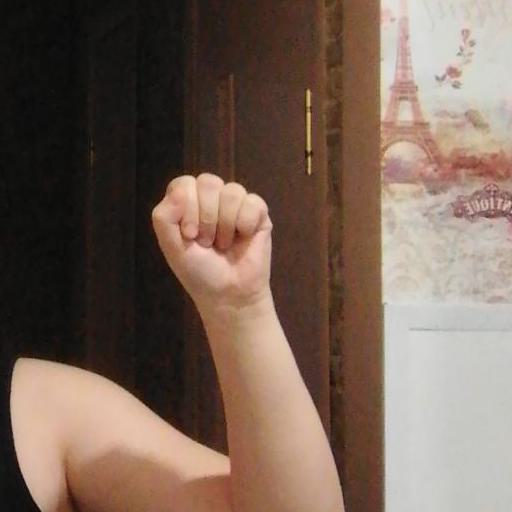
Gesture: fist